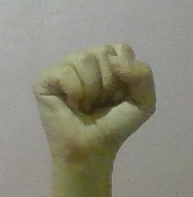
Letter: saad